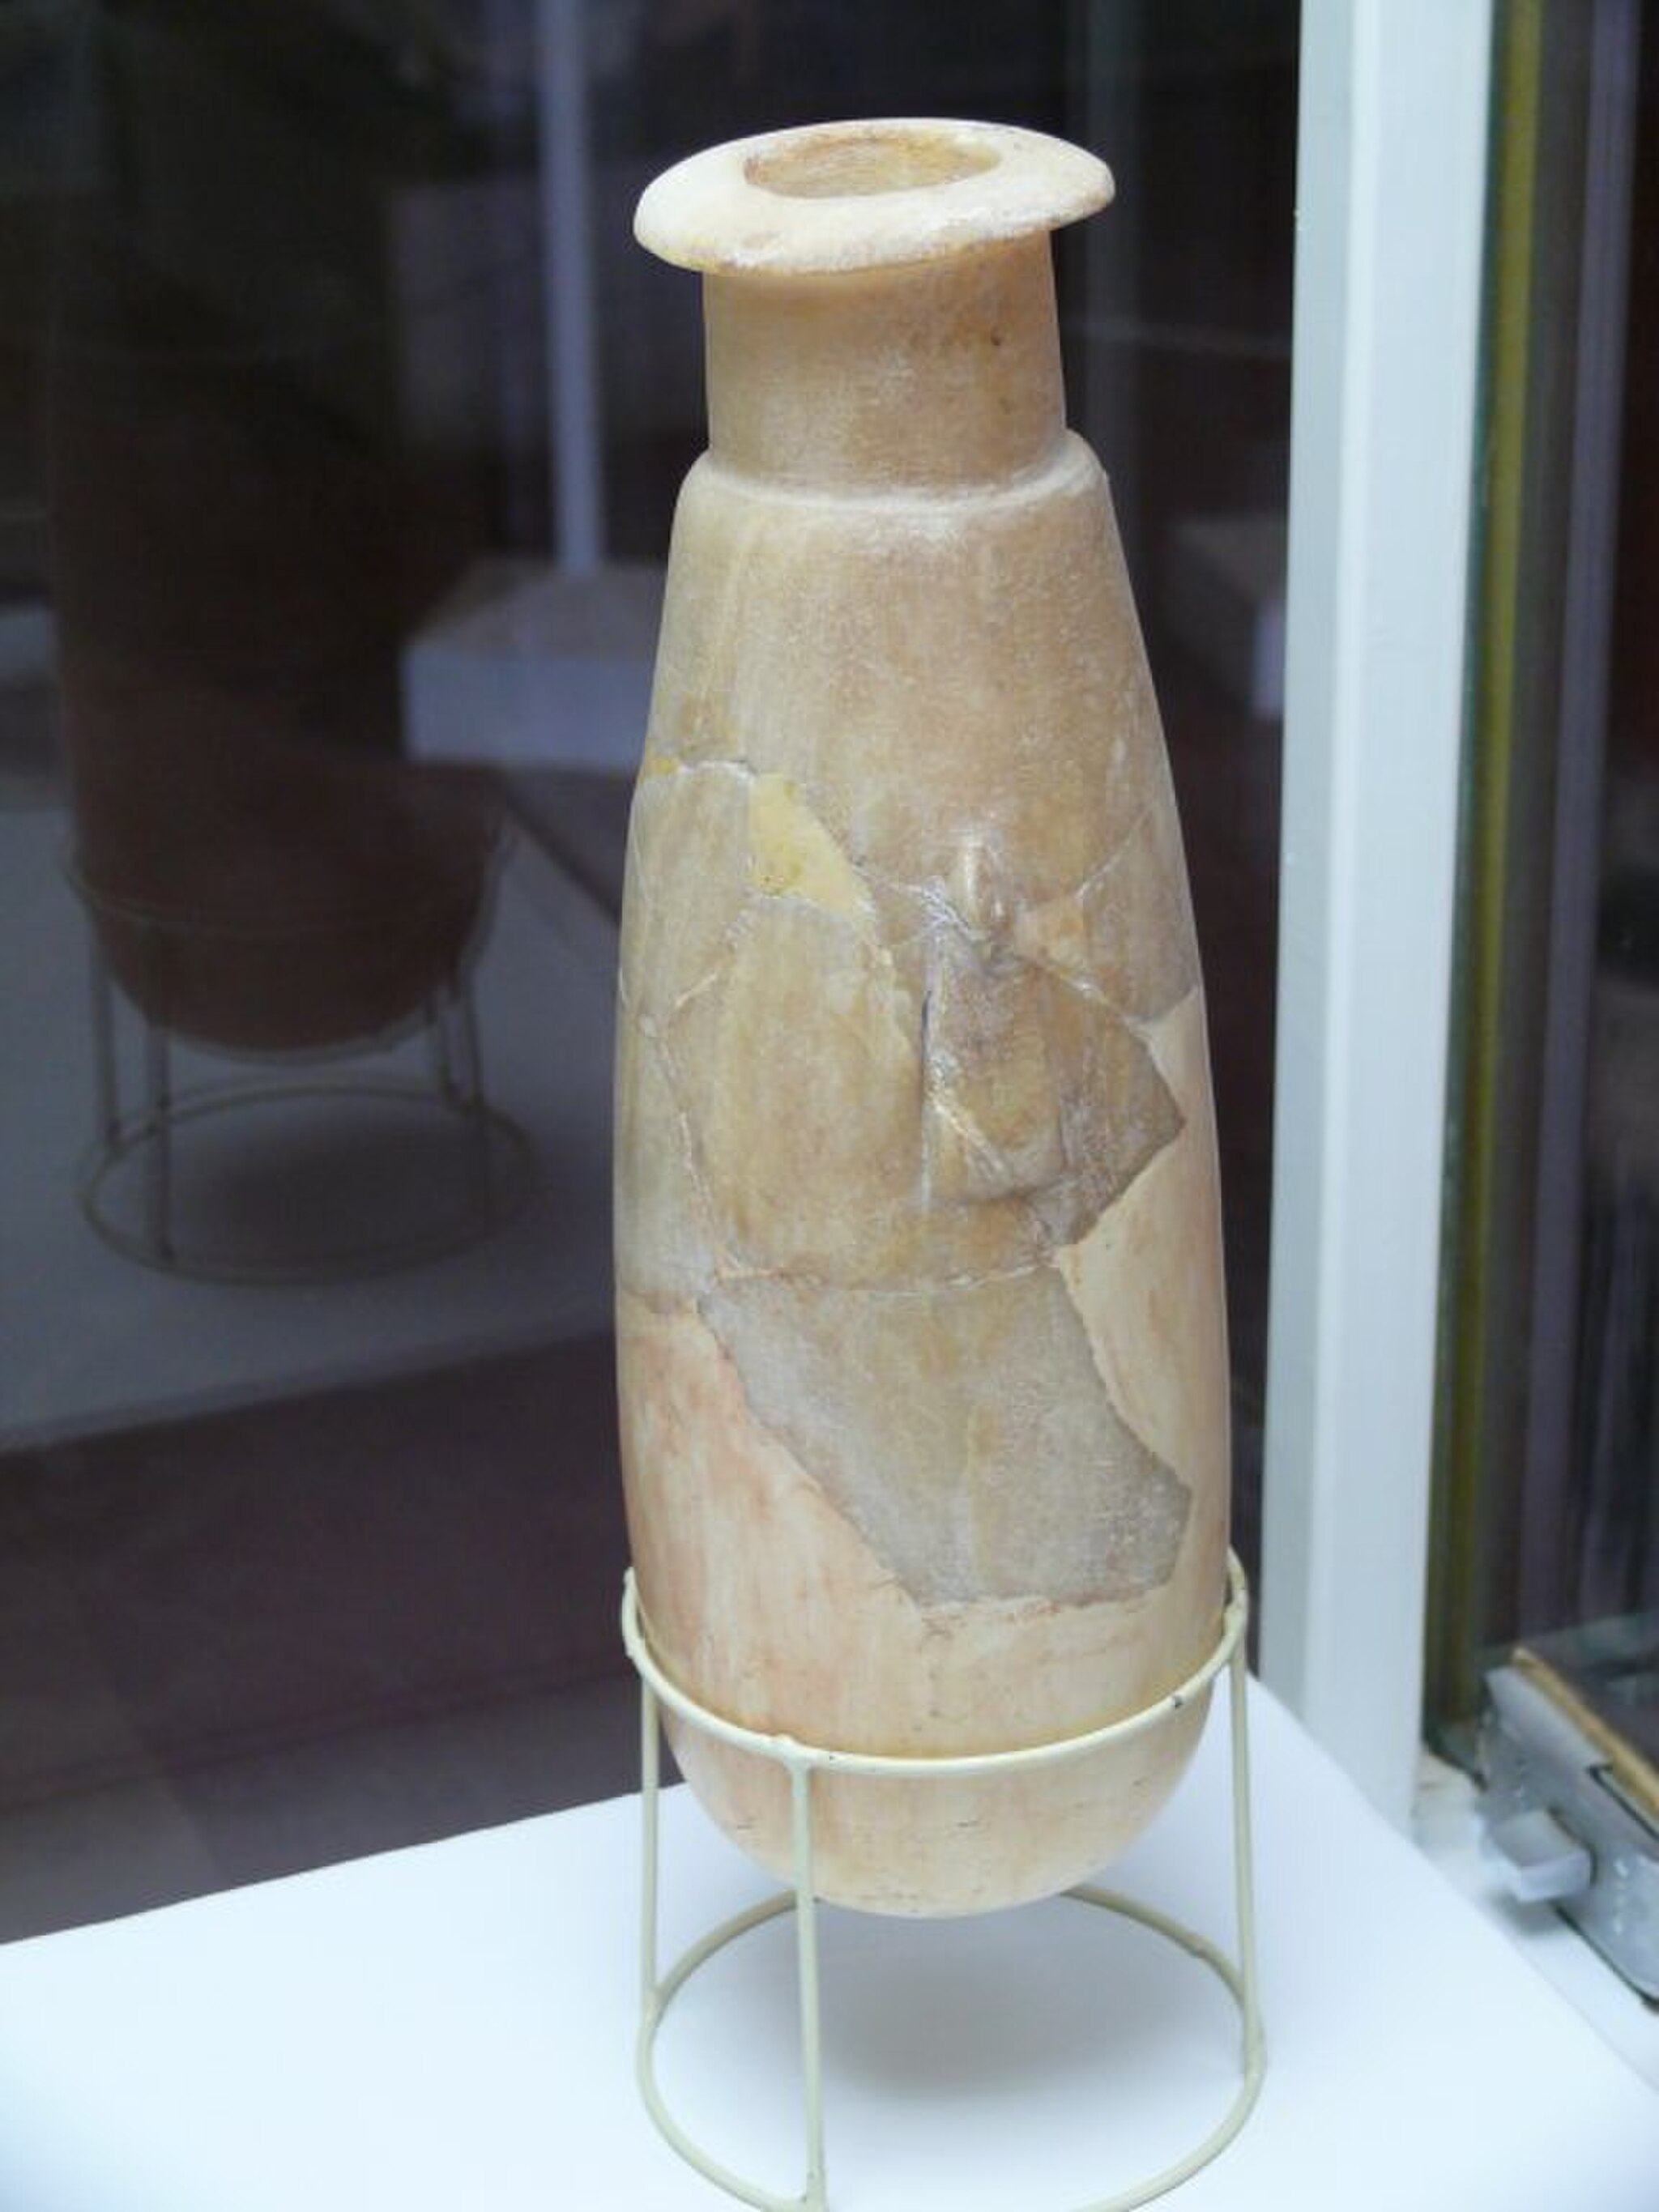
Title: Persepolis Marble Perfume Jar
Description: Marble Perfume jar, Achaemenian era, Persepolis museum, Iran
Date: 2007-04
Categories: Museum of Persepolis, Scent bottles, Self-published work, PD-self, Marble objects, Ancient perfumes